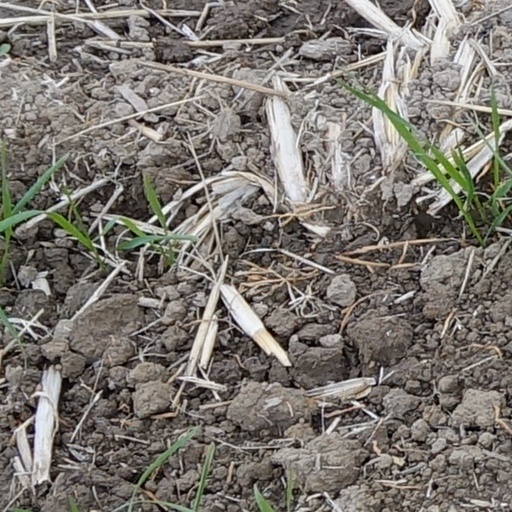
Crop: wheat